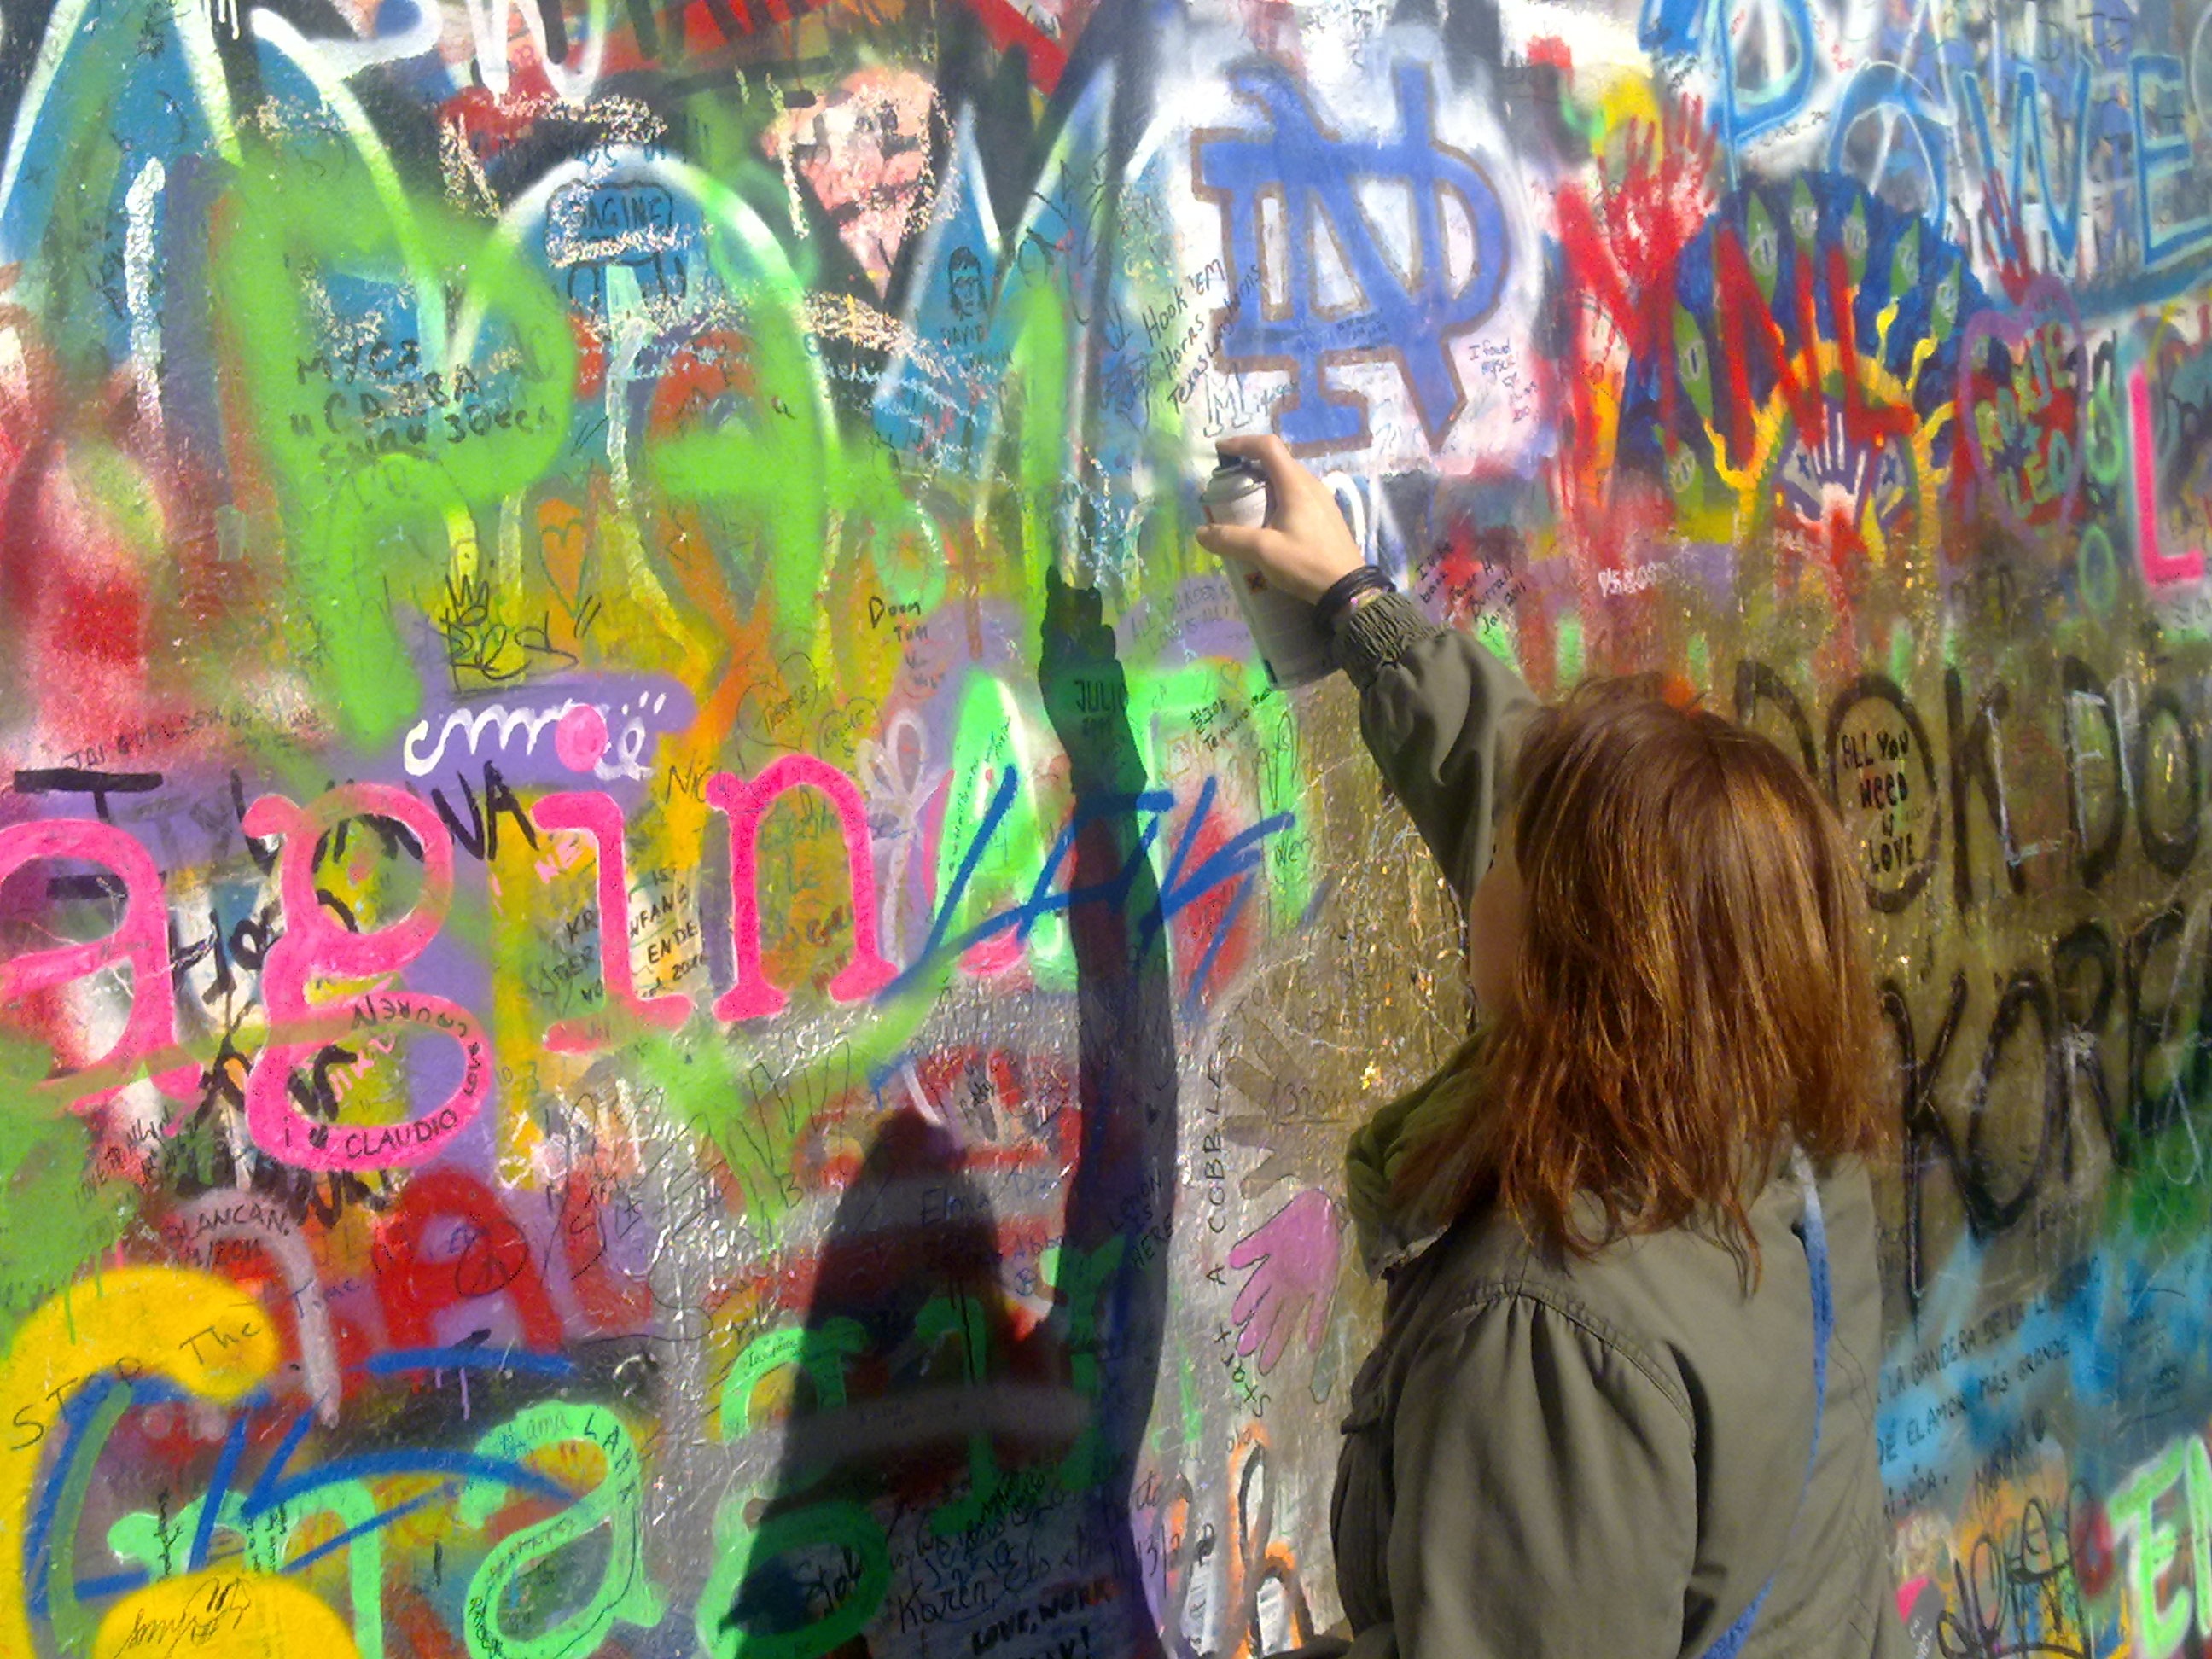
girl, woman, wall, spray, graffiti, painting, art, festival, vandalism, mural